List of airports in Greenland

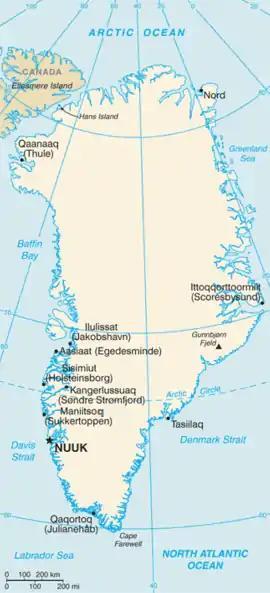
Map of Greenland

This is a list of airports in Greenland, grouped by type and sorted by location. Air travel is extremely important in Greenland, since there are generally no roads between settlements. Arctic Umiaq Line provides passenger and freight services by sea but is limited to the southwest coast and travel time is long and departures sparse.